Batas ng .45

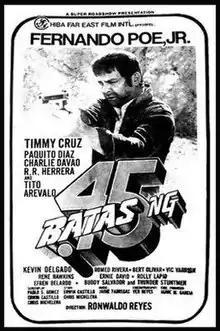
Theatrical release poster

Batas ng .45 is a 1991 Filipino action film directed by Fernando Poe Jr. (under the pseudonym Ronwaldo Reyes) who also stars in the film along with Timmy Cruz, Paquito Diaz, Charlie Davao, R.R. Herrera, and Tito Arevalo. The film was produced and released by Chiba Far East Film International on May 30, 1991.